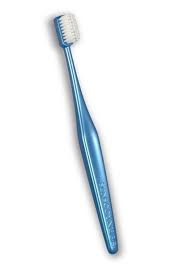
Waste category: trash